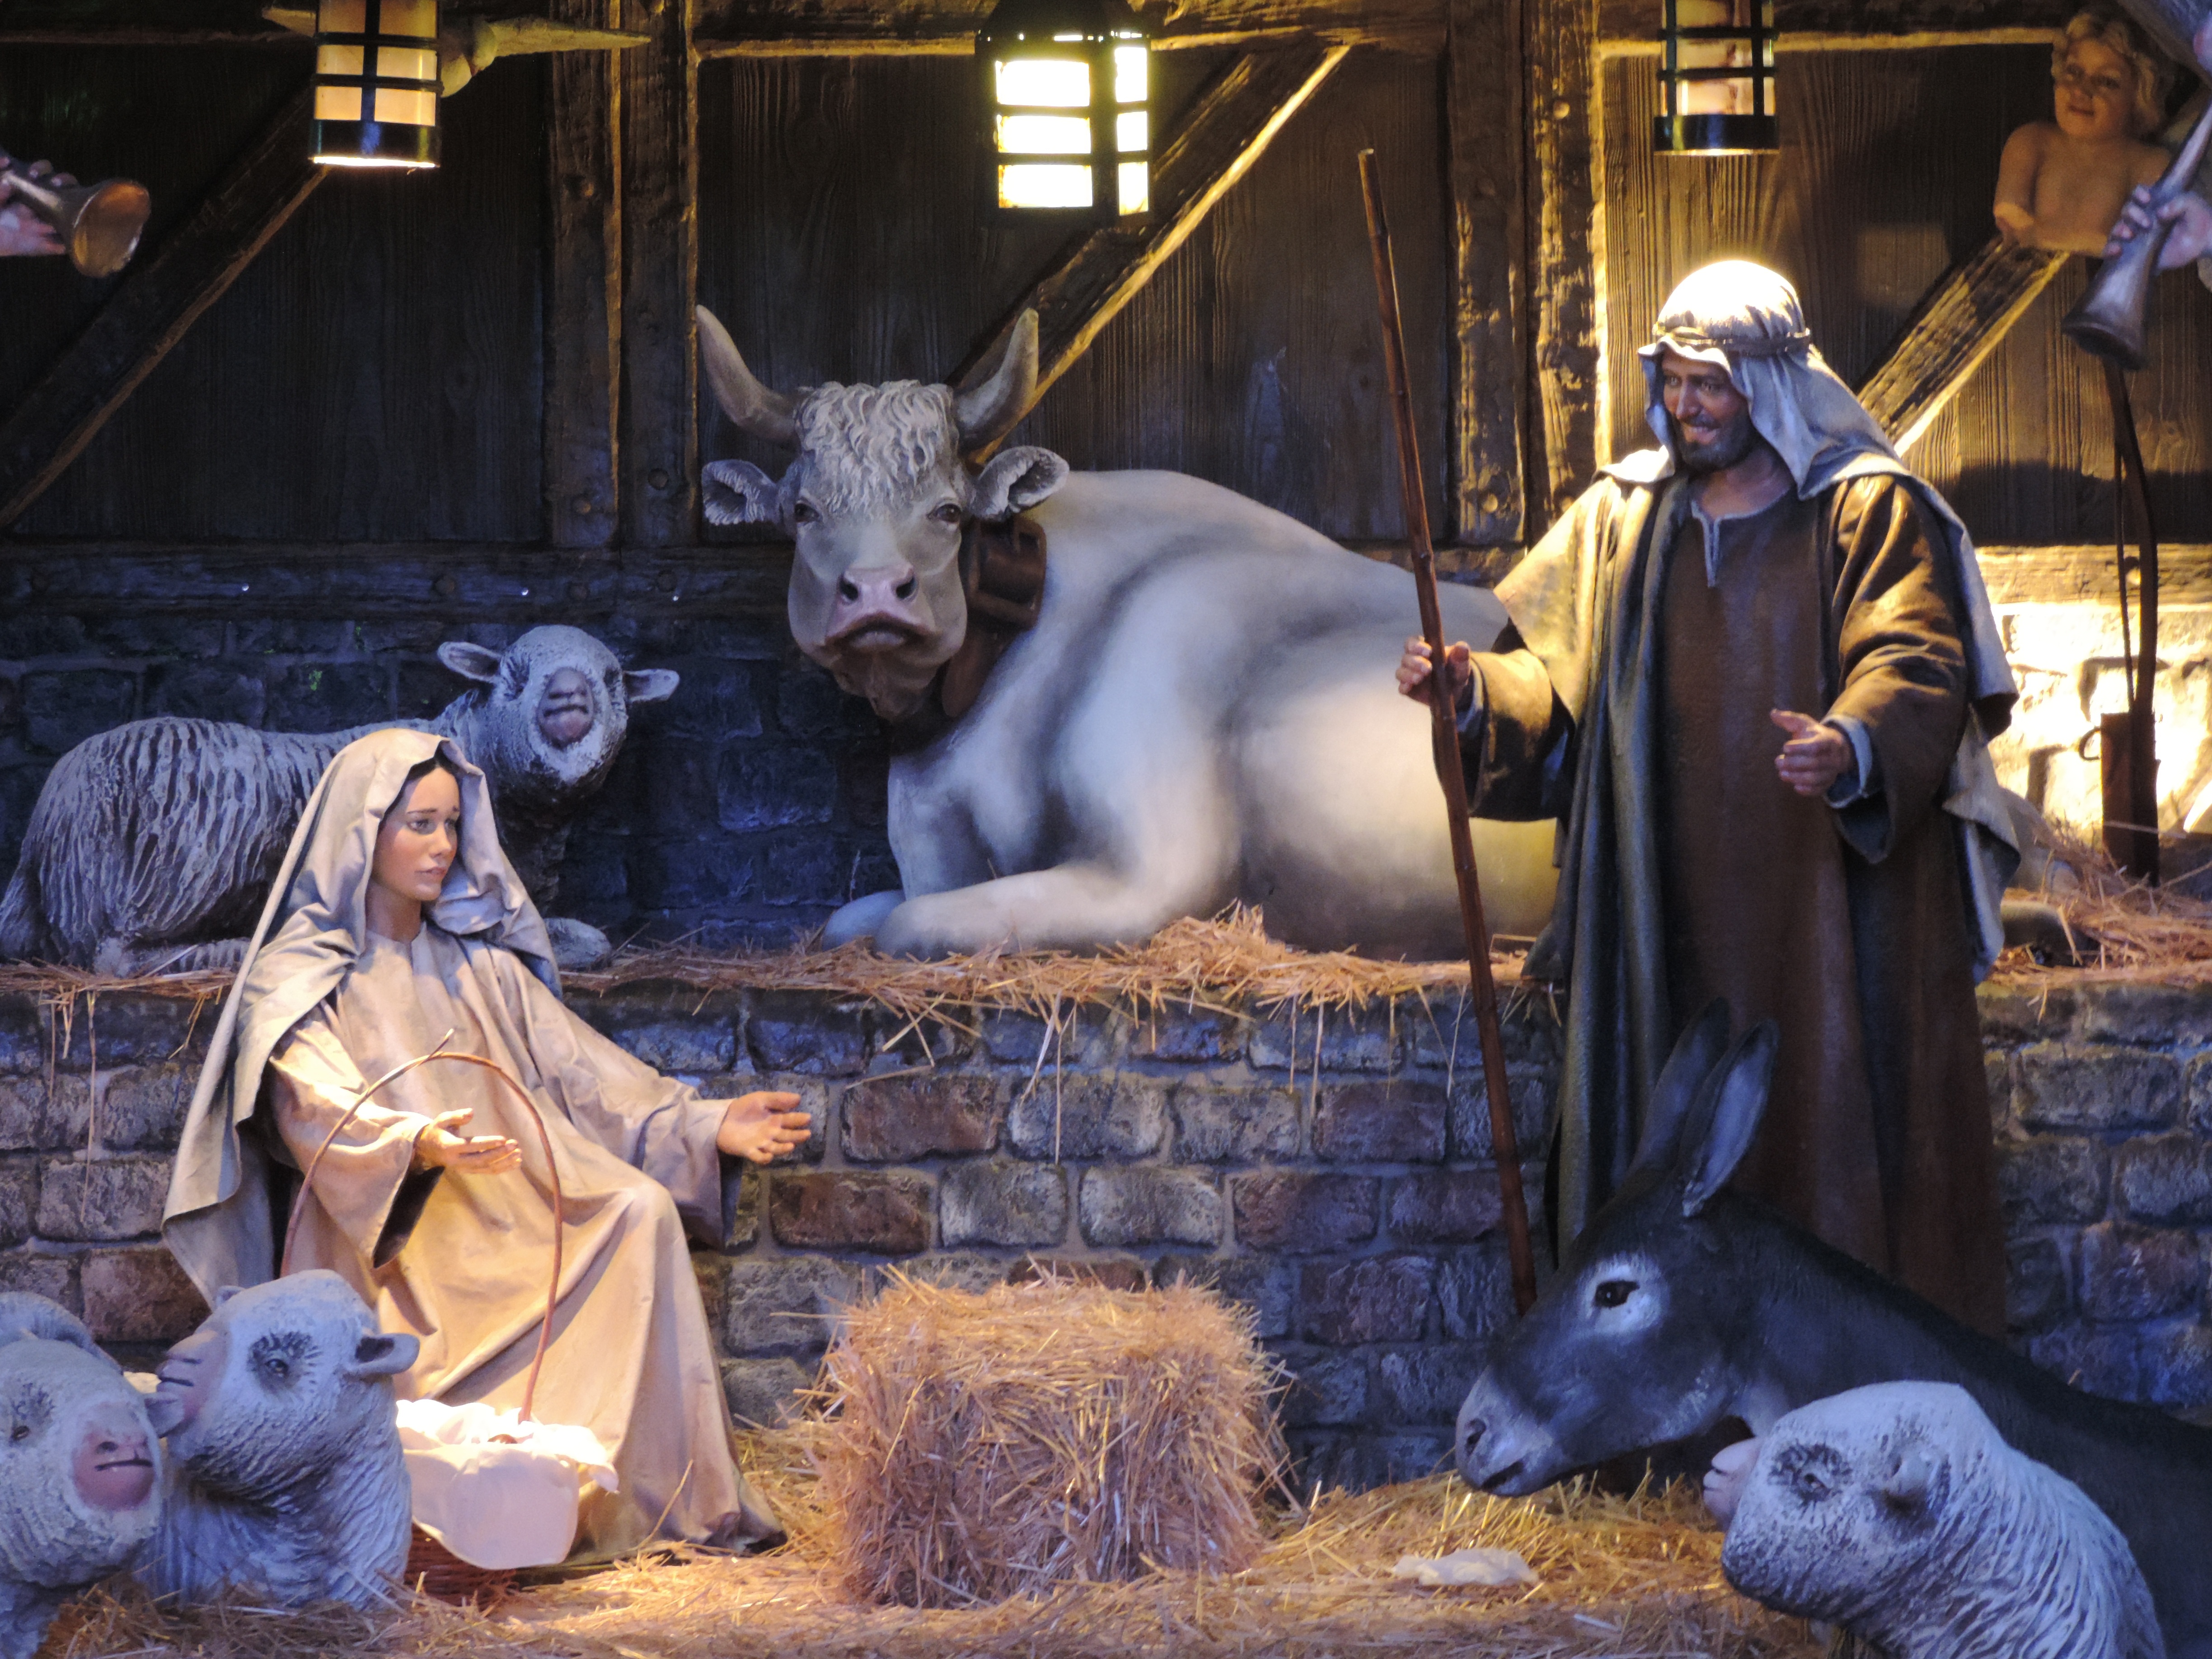
statue, christmas, christmas decoration, christ, art, maria, jesus, jose, manger, kings, middle ages, screenshot, mythology, wedge, nativity scene, christmas crib figures, santos reyes